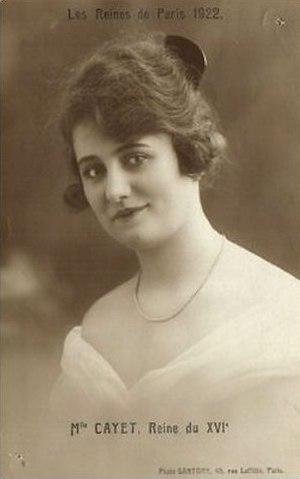
La Reine du XVIème arrondissement 1922 Mlle Cayet
La Mi-Carême à Paris, longtemps appelée également Fête des Blanchisseuses, est de facto au moins depuis le XVIIIᵉ siècle la fête des femmes de Paris dans le cadre du très féminin Carnaval de Paris.